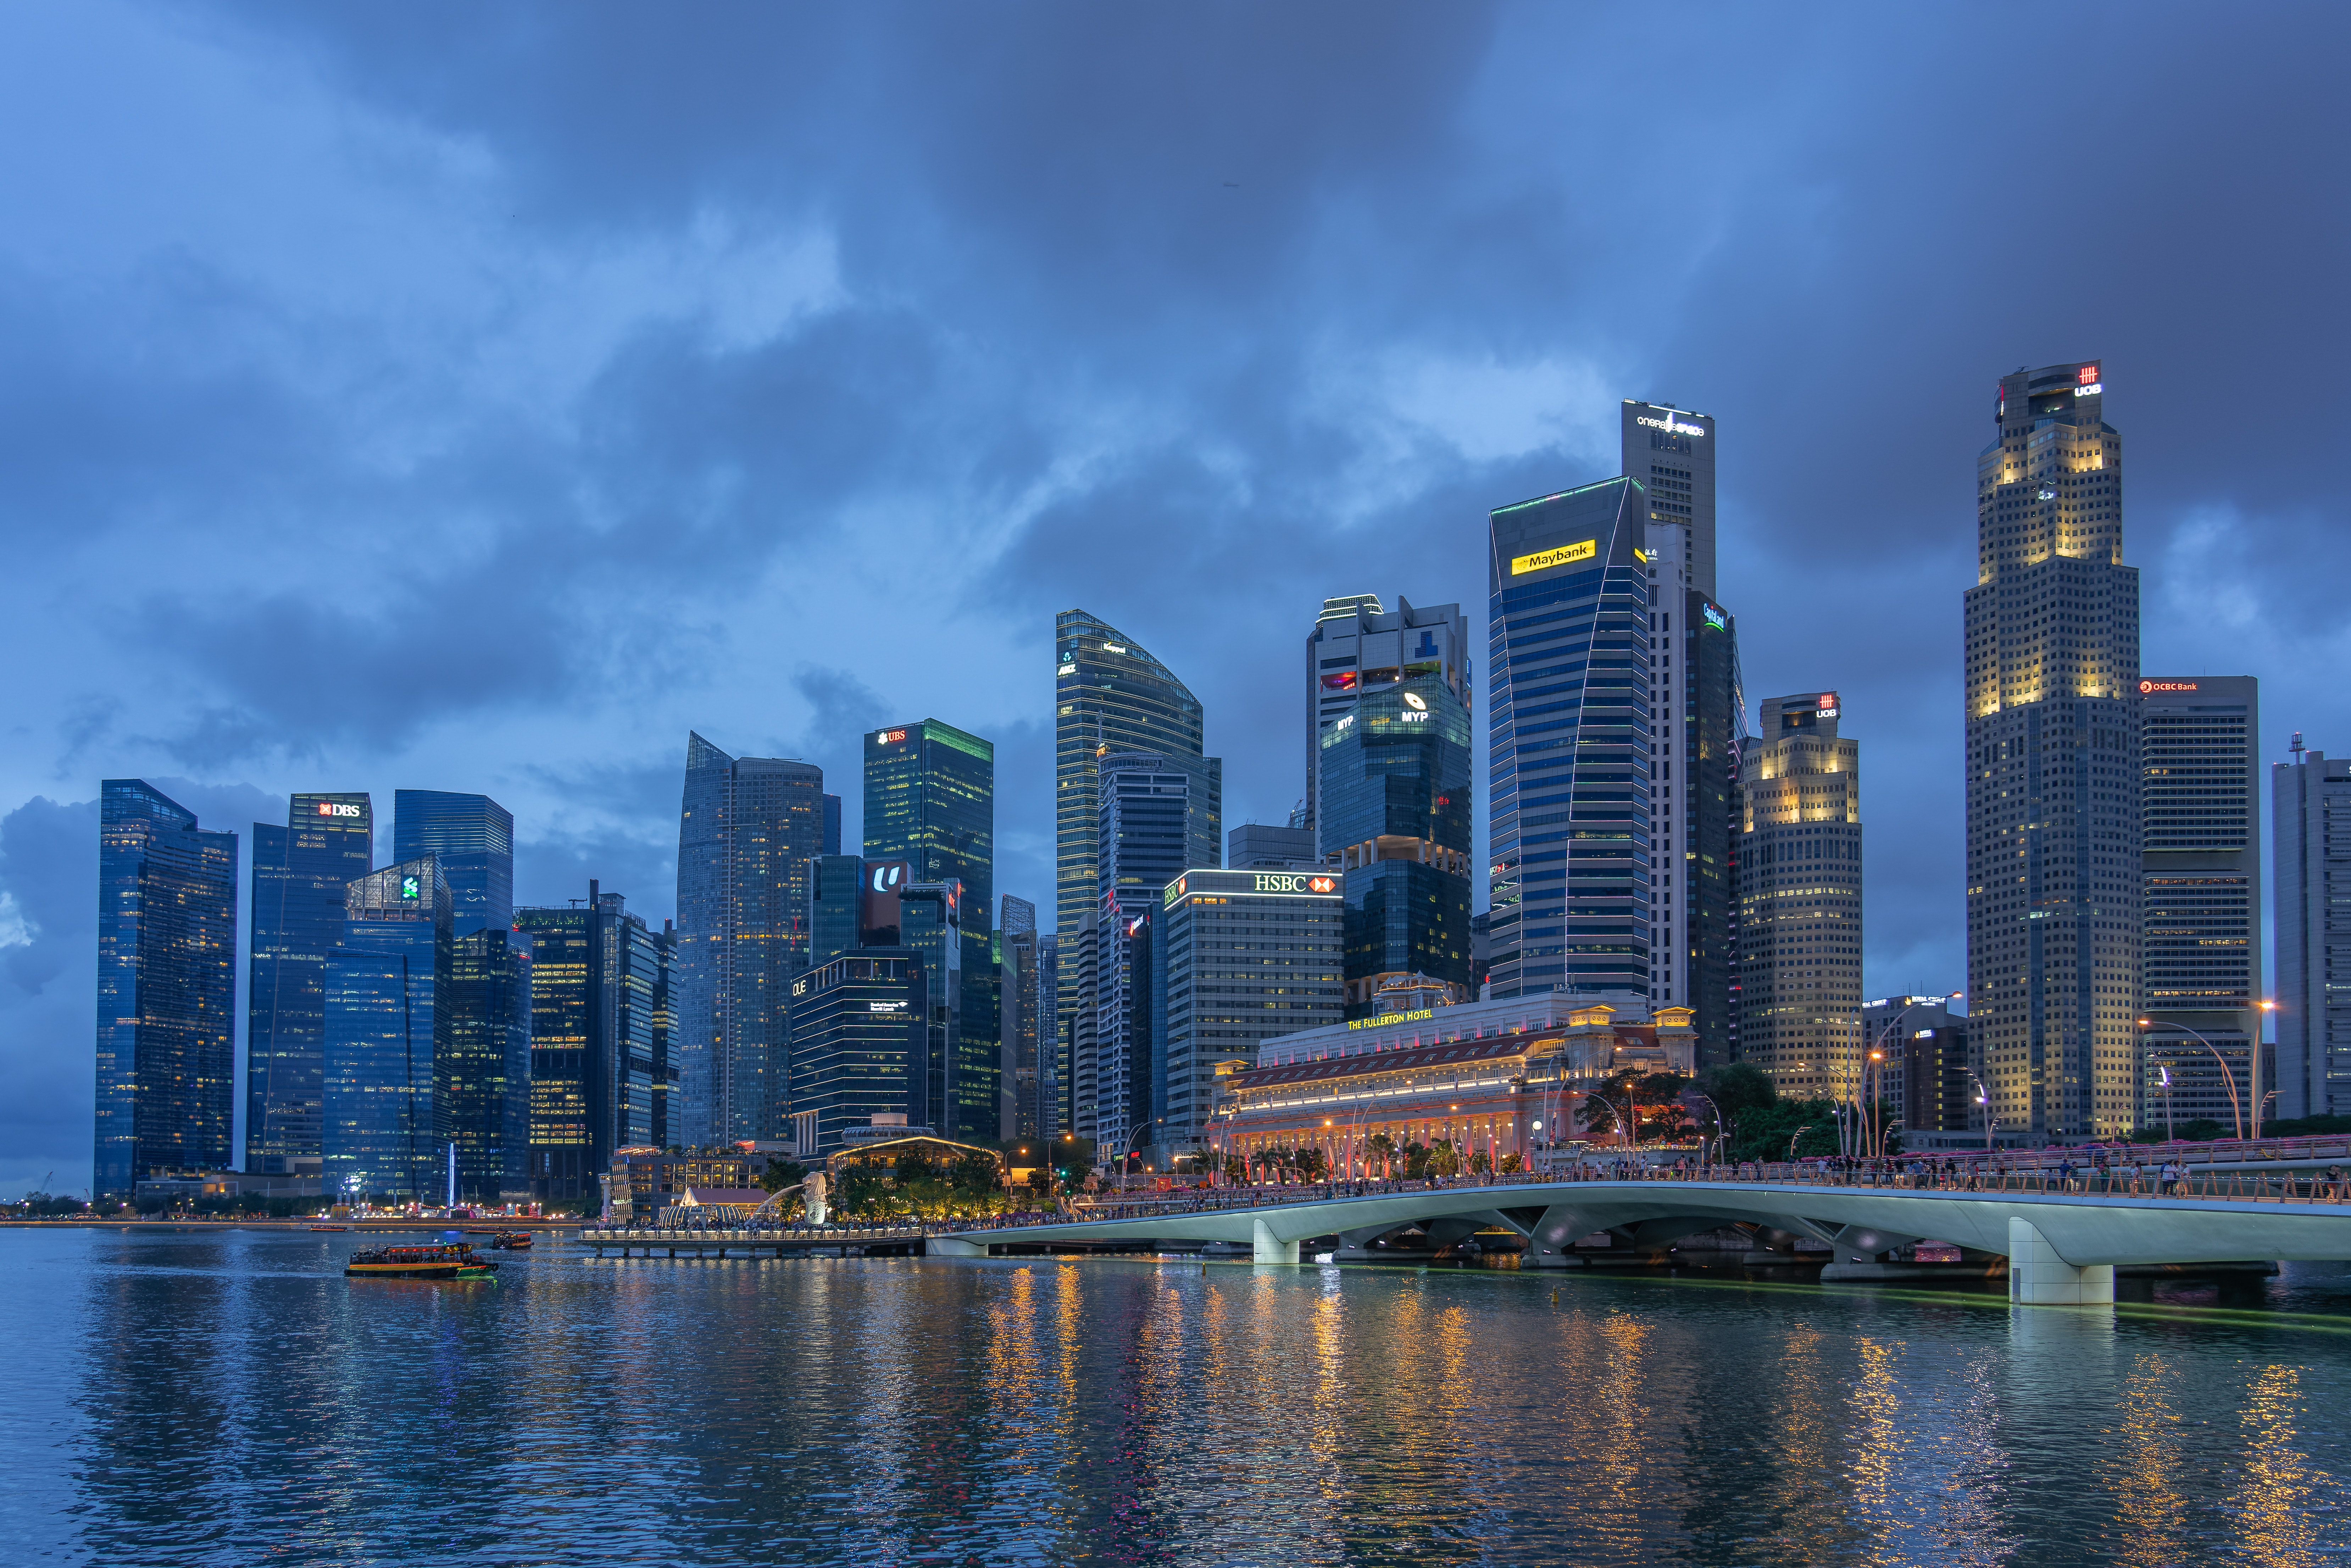
city, water, skyscraper, cloud, building, sky, world, dusk, tower, tower block, condominium, horizon, cityscape, commercial building, real estate, morning, lake, metropolis, mixed use, landscape, evening, reflection, urban design, headquarters, natural landscape, downtown, night, apartment, skyline, corporate headquarters, leisure, reservoir, tourism, harbor